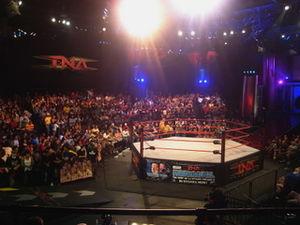
Ring hexagonal utilisé par la TNA de 2002 a 2010. Italiano: Il celebre ring esagonale durante una puntata di iMPACT!. Tiếng Việt: Vũ đài Impact! của TNA, nơi tập trung những show diễn trên truyền hình thông qua Spike TV.
Le Tennessee State Fairground Sport Arena, également connu sous le nom de Nick Gulas Sports Arena est une salle de spectacles sportifs basée à Nashville dans le Tennessee. Cette salle doit notamment sa renommée à la Total Nonstop Action qui proposa ses spectacles dans ces locaux.
TNA Xplosion est une émission de catch lancée par la fédération Total Nonstop Action Wrestling le 27 novembre 2002. Tous les matchs présentés lors de cette émission sont des Webmatchs enregistrés en même temps qu'IMPACT!. Ce sont généralement des matchs de la X Division. Les matchs sont visibles sur le site internet officiel de la TNA et sur YouTube.
Impact Wrestling est un show télévisé de catch produit par la Total Nonstop Action Wrestling dont il constitue le programme phare. Le show était en 2004 enregistré à Nashville avant de déménager à l'Impact Zone jusqu'en 2013. Impact Wrestling est maintenant tourné chaque jeudi dans la ville où se déroule le spectacle, aux États-Unis ou en Angleterre. Avant mai 2012, le show était le plus souvent pré-enregistré et diffusé quelques jours plus tard. Impact Wrestling est maintenant diffusé la plupart du temps en direct tous les jeudis.
Impact Wrestling est une fédération de catch des États-Unis fondée par Jerry Jarrett et son fils le catcheur Jeff Jarrett en mai 2003. Elle est maintenant la propriété d'Anthem Sport & Entertainment, une société de chaînes de sport de combats canadienne. Bien qu'auparavant son siège fut basé à Nashville dans le Tennessee, ses bureaux eux étaient situés à Orlando en Floride, entre 2002 et 2017. Lorsque son nouveau propriétaire la racheta en 2017 le siège fut déplacé au Canada.